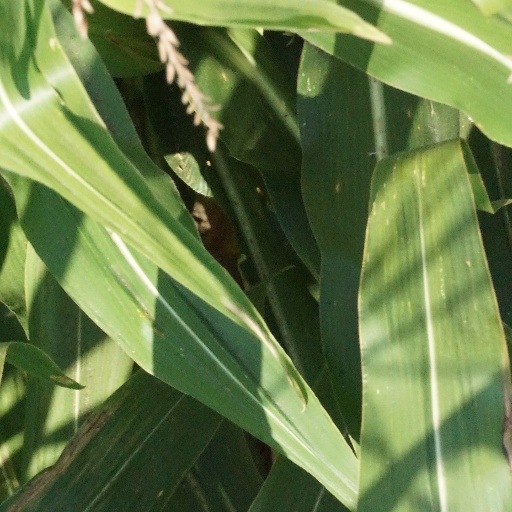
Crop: maize; corn